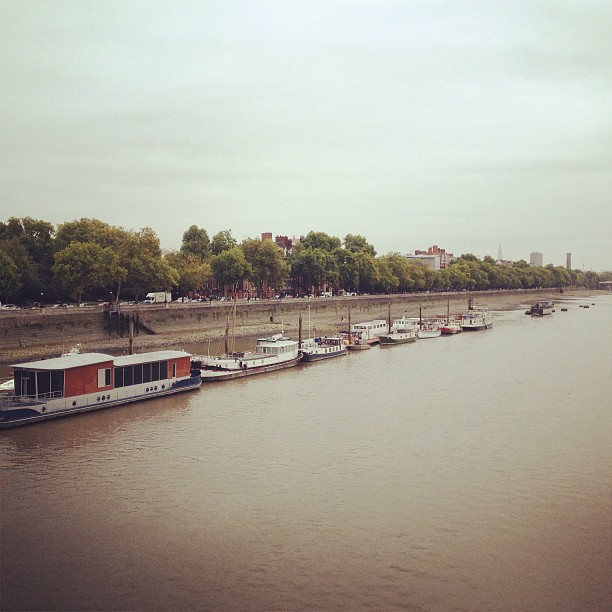
A house boat is parked along side the river.